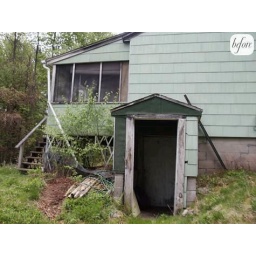
garden shed set against a grey green shingle house